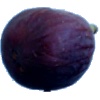
Label: fig